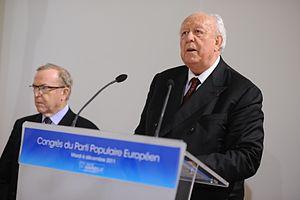
Un discours est un développement oral fait devant une audience, le plus souvent à l’occasion d’un événement particulier.